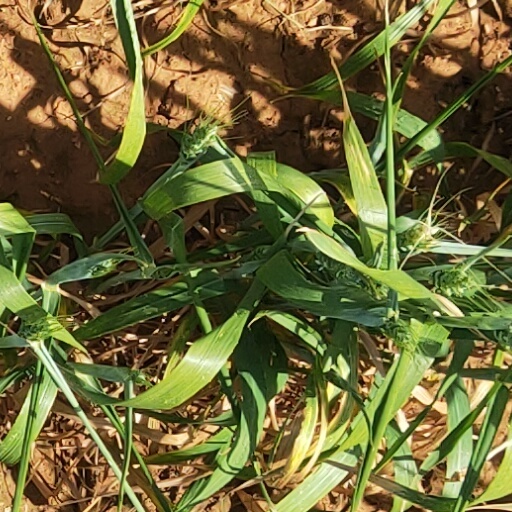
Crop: wheat